PZL.37 Łoś

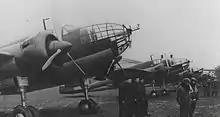
A group of Polish PZL.37B bombers on the ground, 1939

Only the PZL.37s of the Bomber Brigade actively participated in the defence of Poland. By 1 September, they had been deployed to rural improvised airfields, so they were not destroyed on the ground by the Germans in their initial attack on the main Polish airbases. However, because of this move away from developed airfields to short fields with poor surfaces, during the campaign the planes could take off with only a fraction of their maximum bomb load (typically 800 kg or 8 x 100 kg bombs), which limited their effectiveness. During the invasion of Poland, from 4 September onward the planes of the Bomber Brigade were attacking German armoured columns in day attacks, forced by the desperate situation to perform this mission for which they were not designed (the original plans to bomb targets inside Germany were quickly abandoned). Most notably, they hampered the advance of the XVI Army Corps near Częstochowa and Radomsko.